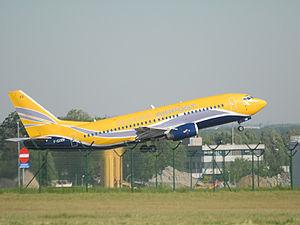
ASL Airlines France, anciennement Europe Airpost est une compagnie aérienne française basée à l'aéroport de Paris-Charles-de-Gaulle, commune de Tremblay-en-France. Elle est la filiale du groupe irlandais ASL Airlines.